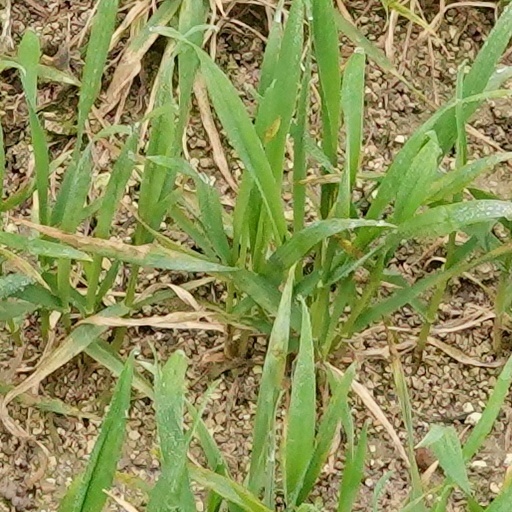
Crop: wheat